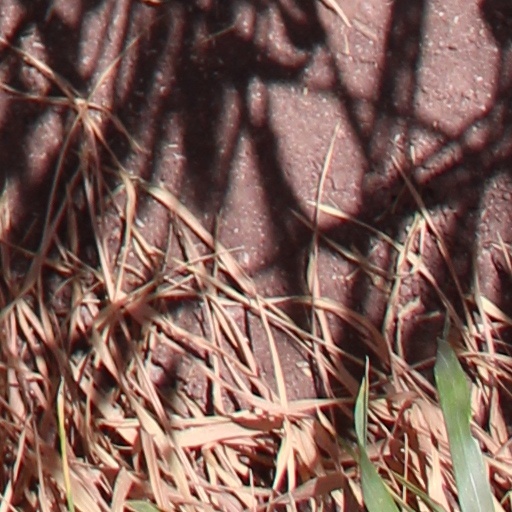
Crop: wheat